Blackstar (album)

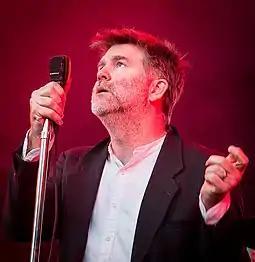
James Murphy of LCD Soundsystem played percussion on "Sue (Or in a Season of Crime)" and "Girl Loves Me".

The music on "Blackstar" has been characterised as incorporating art rock, jazz, experimental jazz, free jazz, and experimental rock, as well as elements of industrial rock, folk-pop and hip hop. Bryan Wawzenek of "Ultimate Classic Rock" writes that it was his most experimental album in years. The saxophone was the first instrument Bowie learned; he was an avid jazz listener in his youth and had occasionally worked with jazz musicians in the past. The album's title track incorporates nu jazz while progressing through a drum and bass–style rhythm, an acid house–inspired portion of the instrumental, a saxophone solo, and a lower-tempo blues-like section. Ten minutes in length, it originally began as two separate melodies before being merged to one single piece. Andy Greene of "Rolling Stone" said that the re-recording of "'Tis a Pity She Was a Whore" was "powered by a hip hop beat and free-form sax", unlike the original, which was described by Dalton as "a propulsive, roaring, heavily electronic wall of sound." "Lazarus" is described by Pegg as "an intense, brooding threnody". Some critics felt the track begins to drag across its six-minute runtime. Although the original version of "Sue (Or in a Season of Crime)" featured brass-heavy instrumentation and a bebop-jazz arrangement, Stephen Dalton of "Classic Rock" magazine writes that the re-recorded version "feels sharper, denser and heavier", with added funk rock guitar lines and "percussive shudders". "Girl Loves Me" features synthesisers, "acrobatic" drumming, strings and "bouncing" bass. "Dollar Days", the sixth track, contains a sax solo and an arrangement that Dalton considers reminiscent of Bowie's work on "Young Americans" (1975). Biographer Chris O'Leary believes "Dollar Days" has "the lushest arrangement" on the album. In the final track, "I Can't Give Everything Away", Bowie plays a harmonica solo similar to one from his instrumental track "A New Career in a New Town" off his 1977 album "Low".